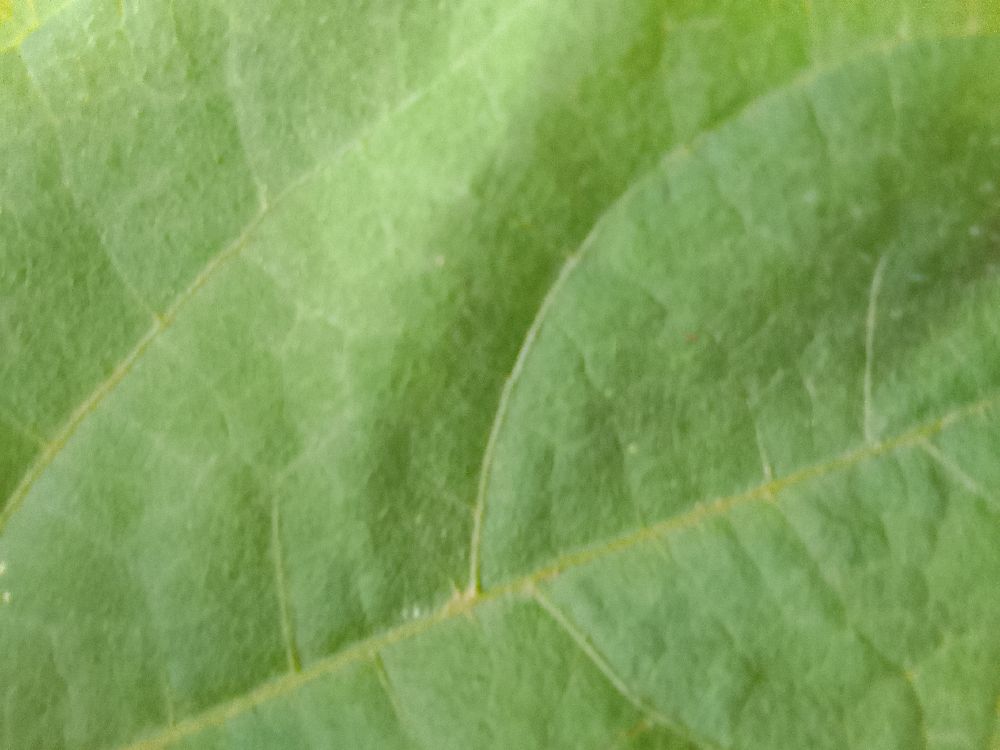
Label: healthy